1947 flying disc craze

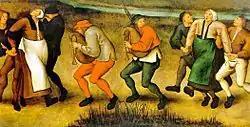
Dancing plagues of the Middle Ages are thought to have been caused by mass hysteria.

During the 1947 craze, experts in human behavior argued the reports were best explained as a psychological or social phenomenon. The flying disc craze was compared to Scotland's Loch Ness monster, the panic caused by the Orson Welles broadcast of War of the Worlds, and a sea monster panic caused by a US Armed Forces Radio hoax in Japan.